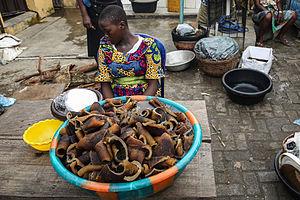
La cuisson est réalisée au four, en cocotte, à la poêle ou au gril. Pour les morceaux cuits à la poêle, il est possible de faire une sauce en déglaçant la poêle avec du vin rouge ou du vin blanc, éventuellement avec des échalotes.